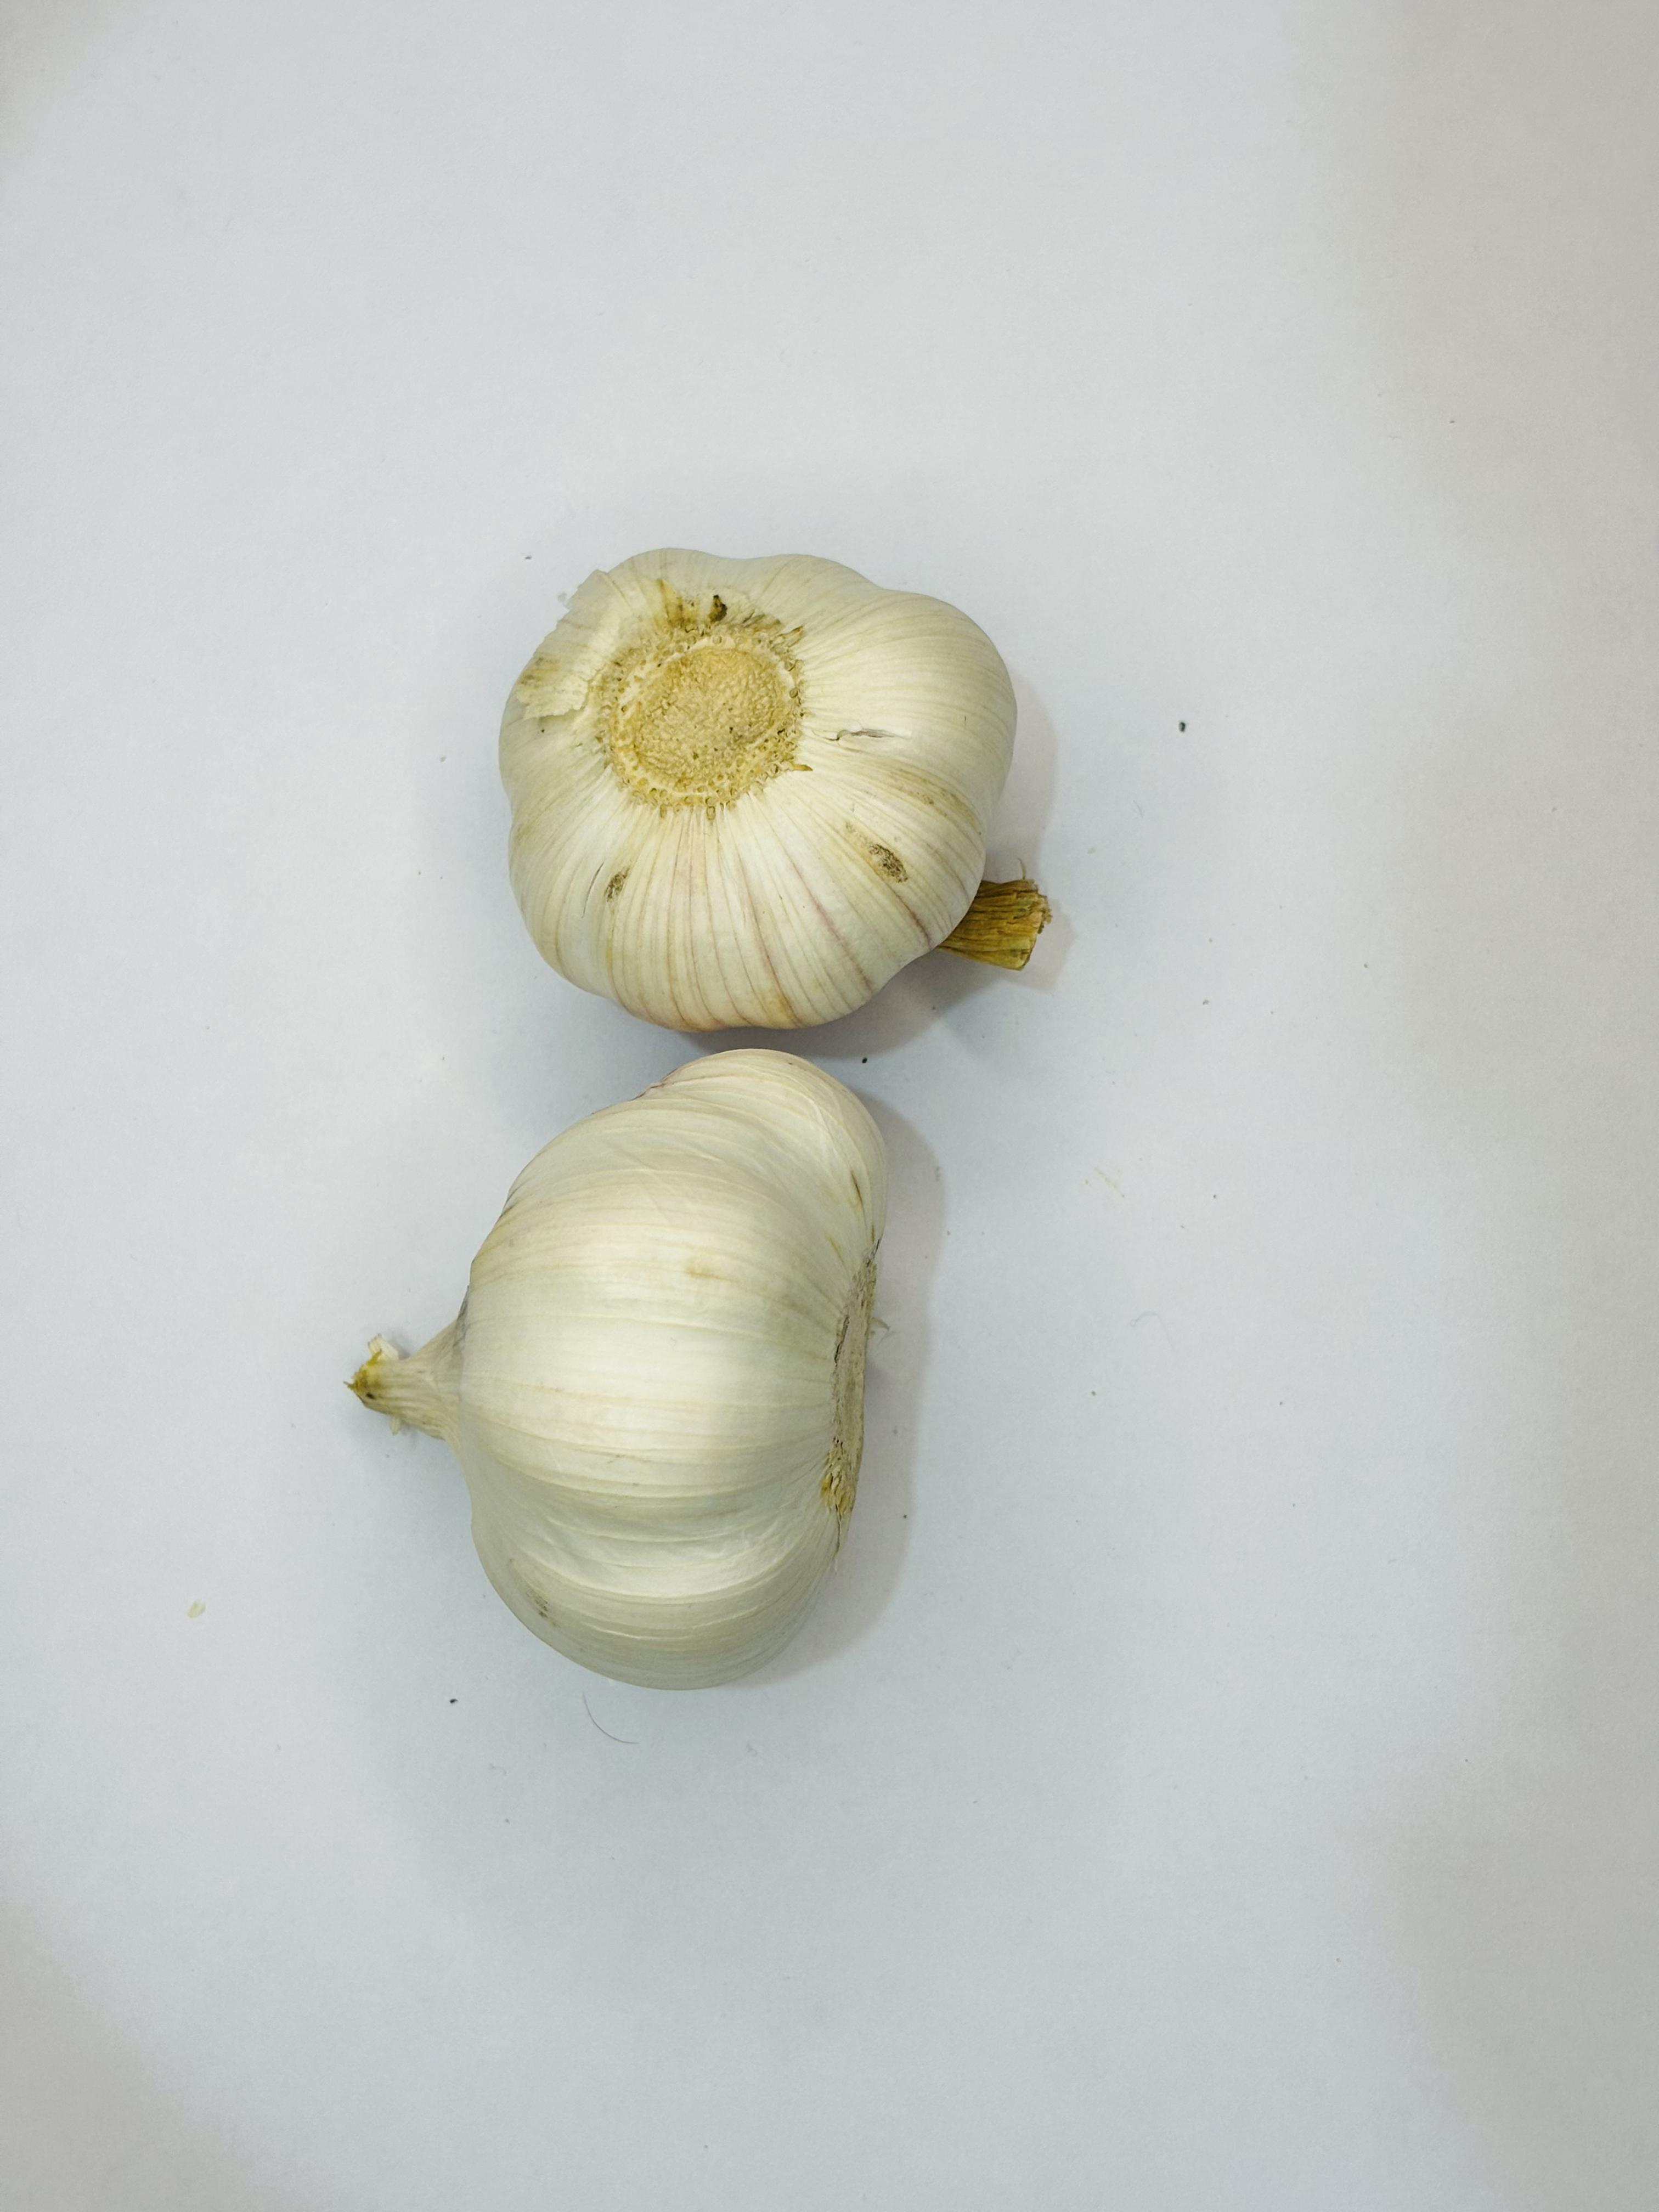
Label: Garlic